Rugby league positions

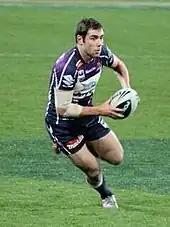
Cameron Smith, former captain of Australia and Queensland and the Melbourne Storm.

There are two props, numbered 8 and 10, who pack into the front row of the scrum on either side of the hooker. Sometimes called "bookends" in Australasia, the props are usually the largest and heaviest players on a team. In attack, their size and strength means that they are primarily used for running directly into the defensive line, as a kind of "battering ram" to simply gain metres. Similarly, props are relied upon to defend against such running from the opposition's forwards. Prop forwards that feature in their respective nations' rugby league halls of fame are Australia's Arthur Beetson, Duncan Hall, Frank Burge and Herb Steinohrt and New Zealand's Cliff Johnson.